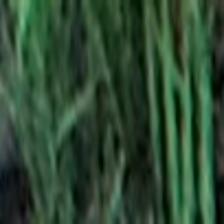
Label: clustered